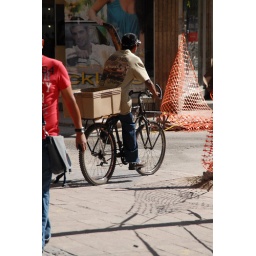
This is the standard work bike set-up in Guad: a mountain bike with a large plastic crate in back.